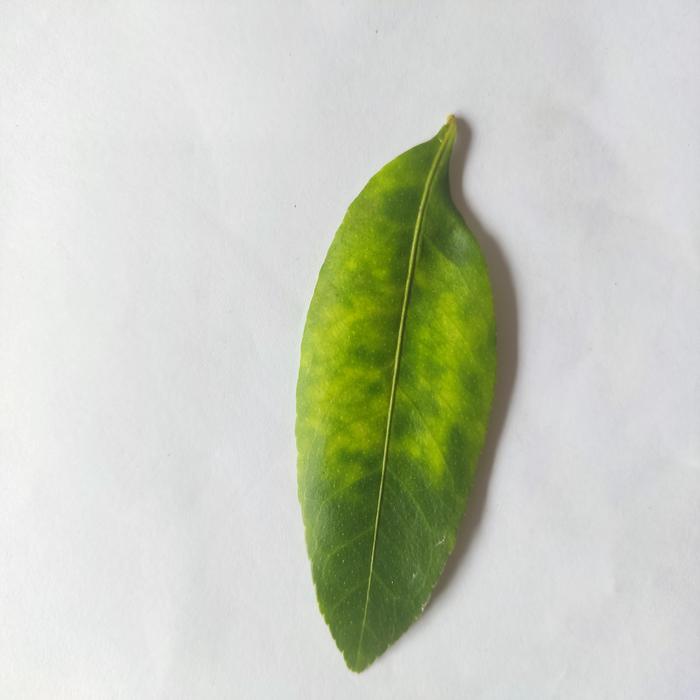
Crop: Lemon
Leaf condition: Citrus